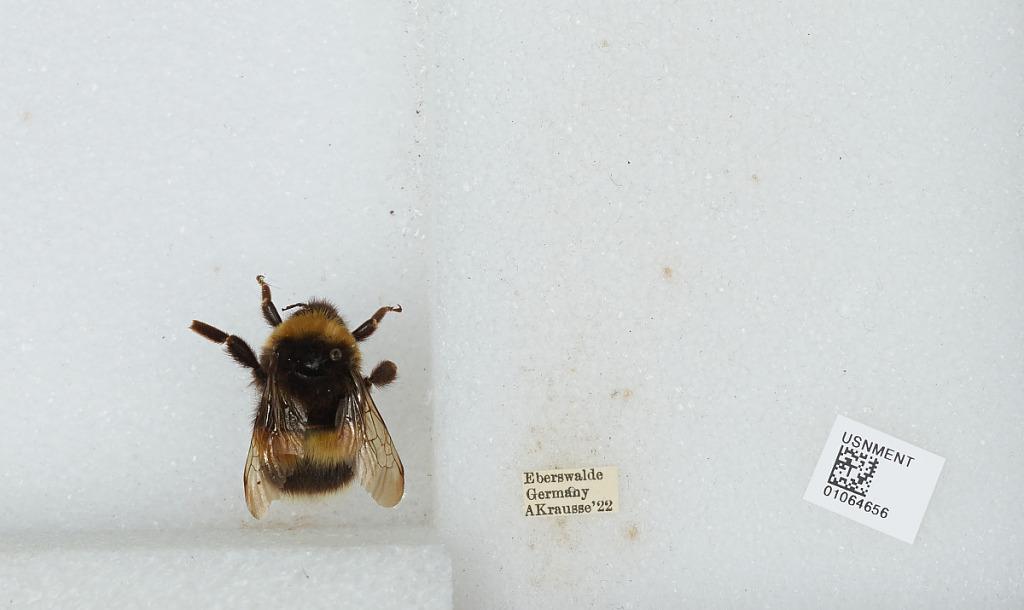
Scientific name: Bombus sp.
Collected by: A. Krausse
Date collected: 1922--
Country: Germany
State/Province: Brandenburg
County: Barnim
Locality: Eberswalde
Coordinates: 52.8356, 13.8182